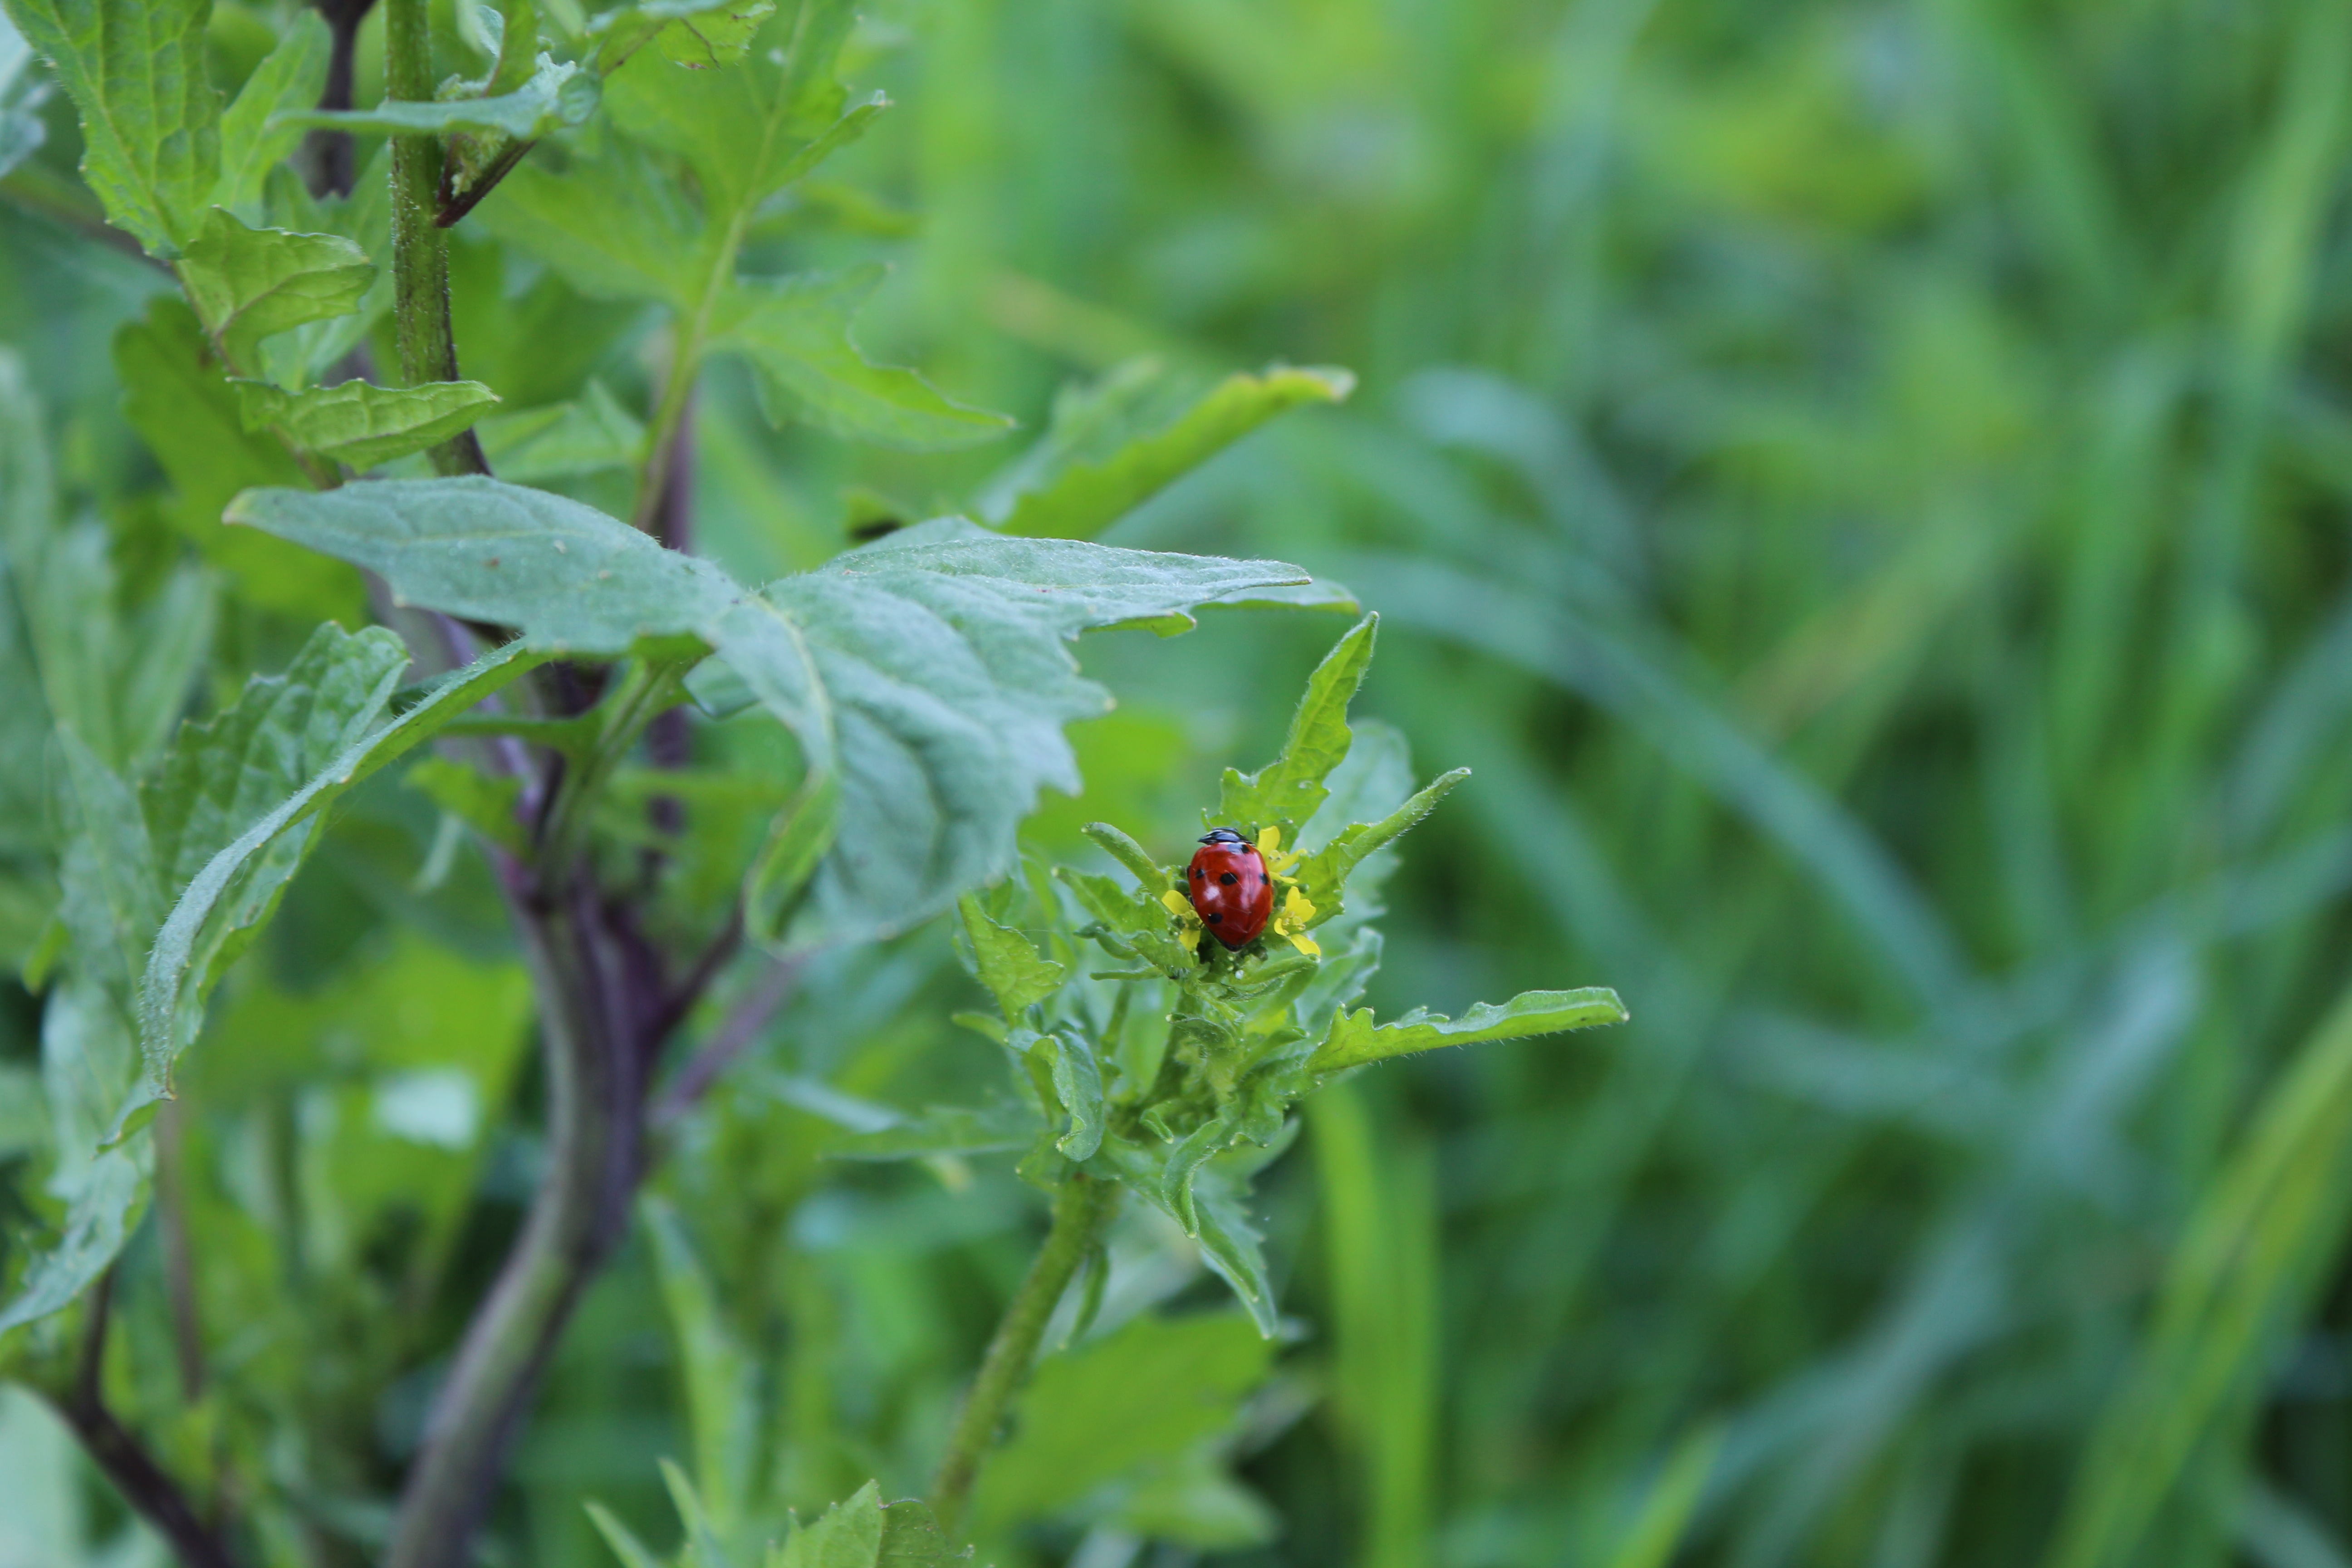
nature, grass, plant, lawn, meadow, leaf, flower, green, produce, insect, ladybug, flora, fauna, invertebrate, wildflower, macro photography, flowering plant, annual plant, land plant